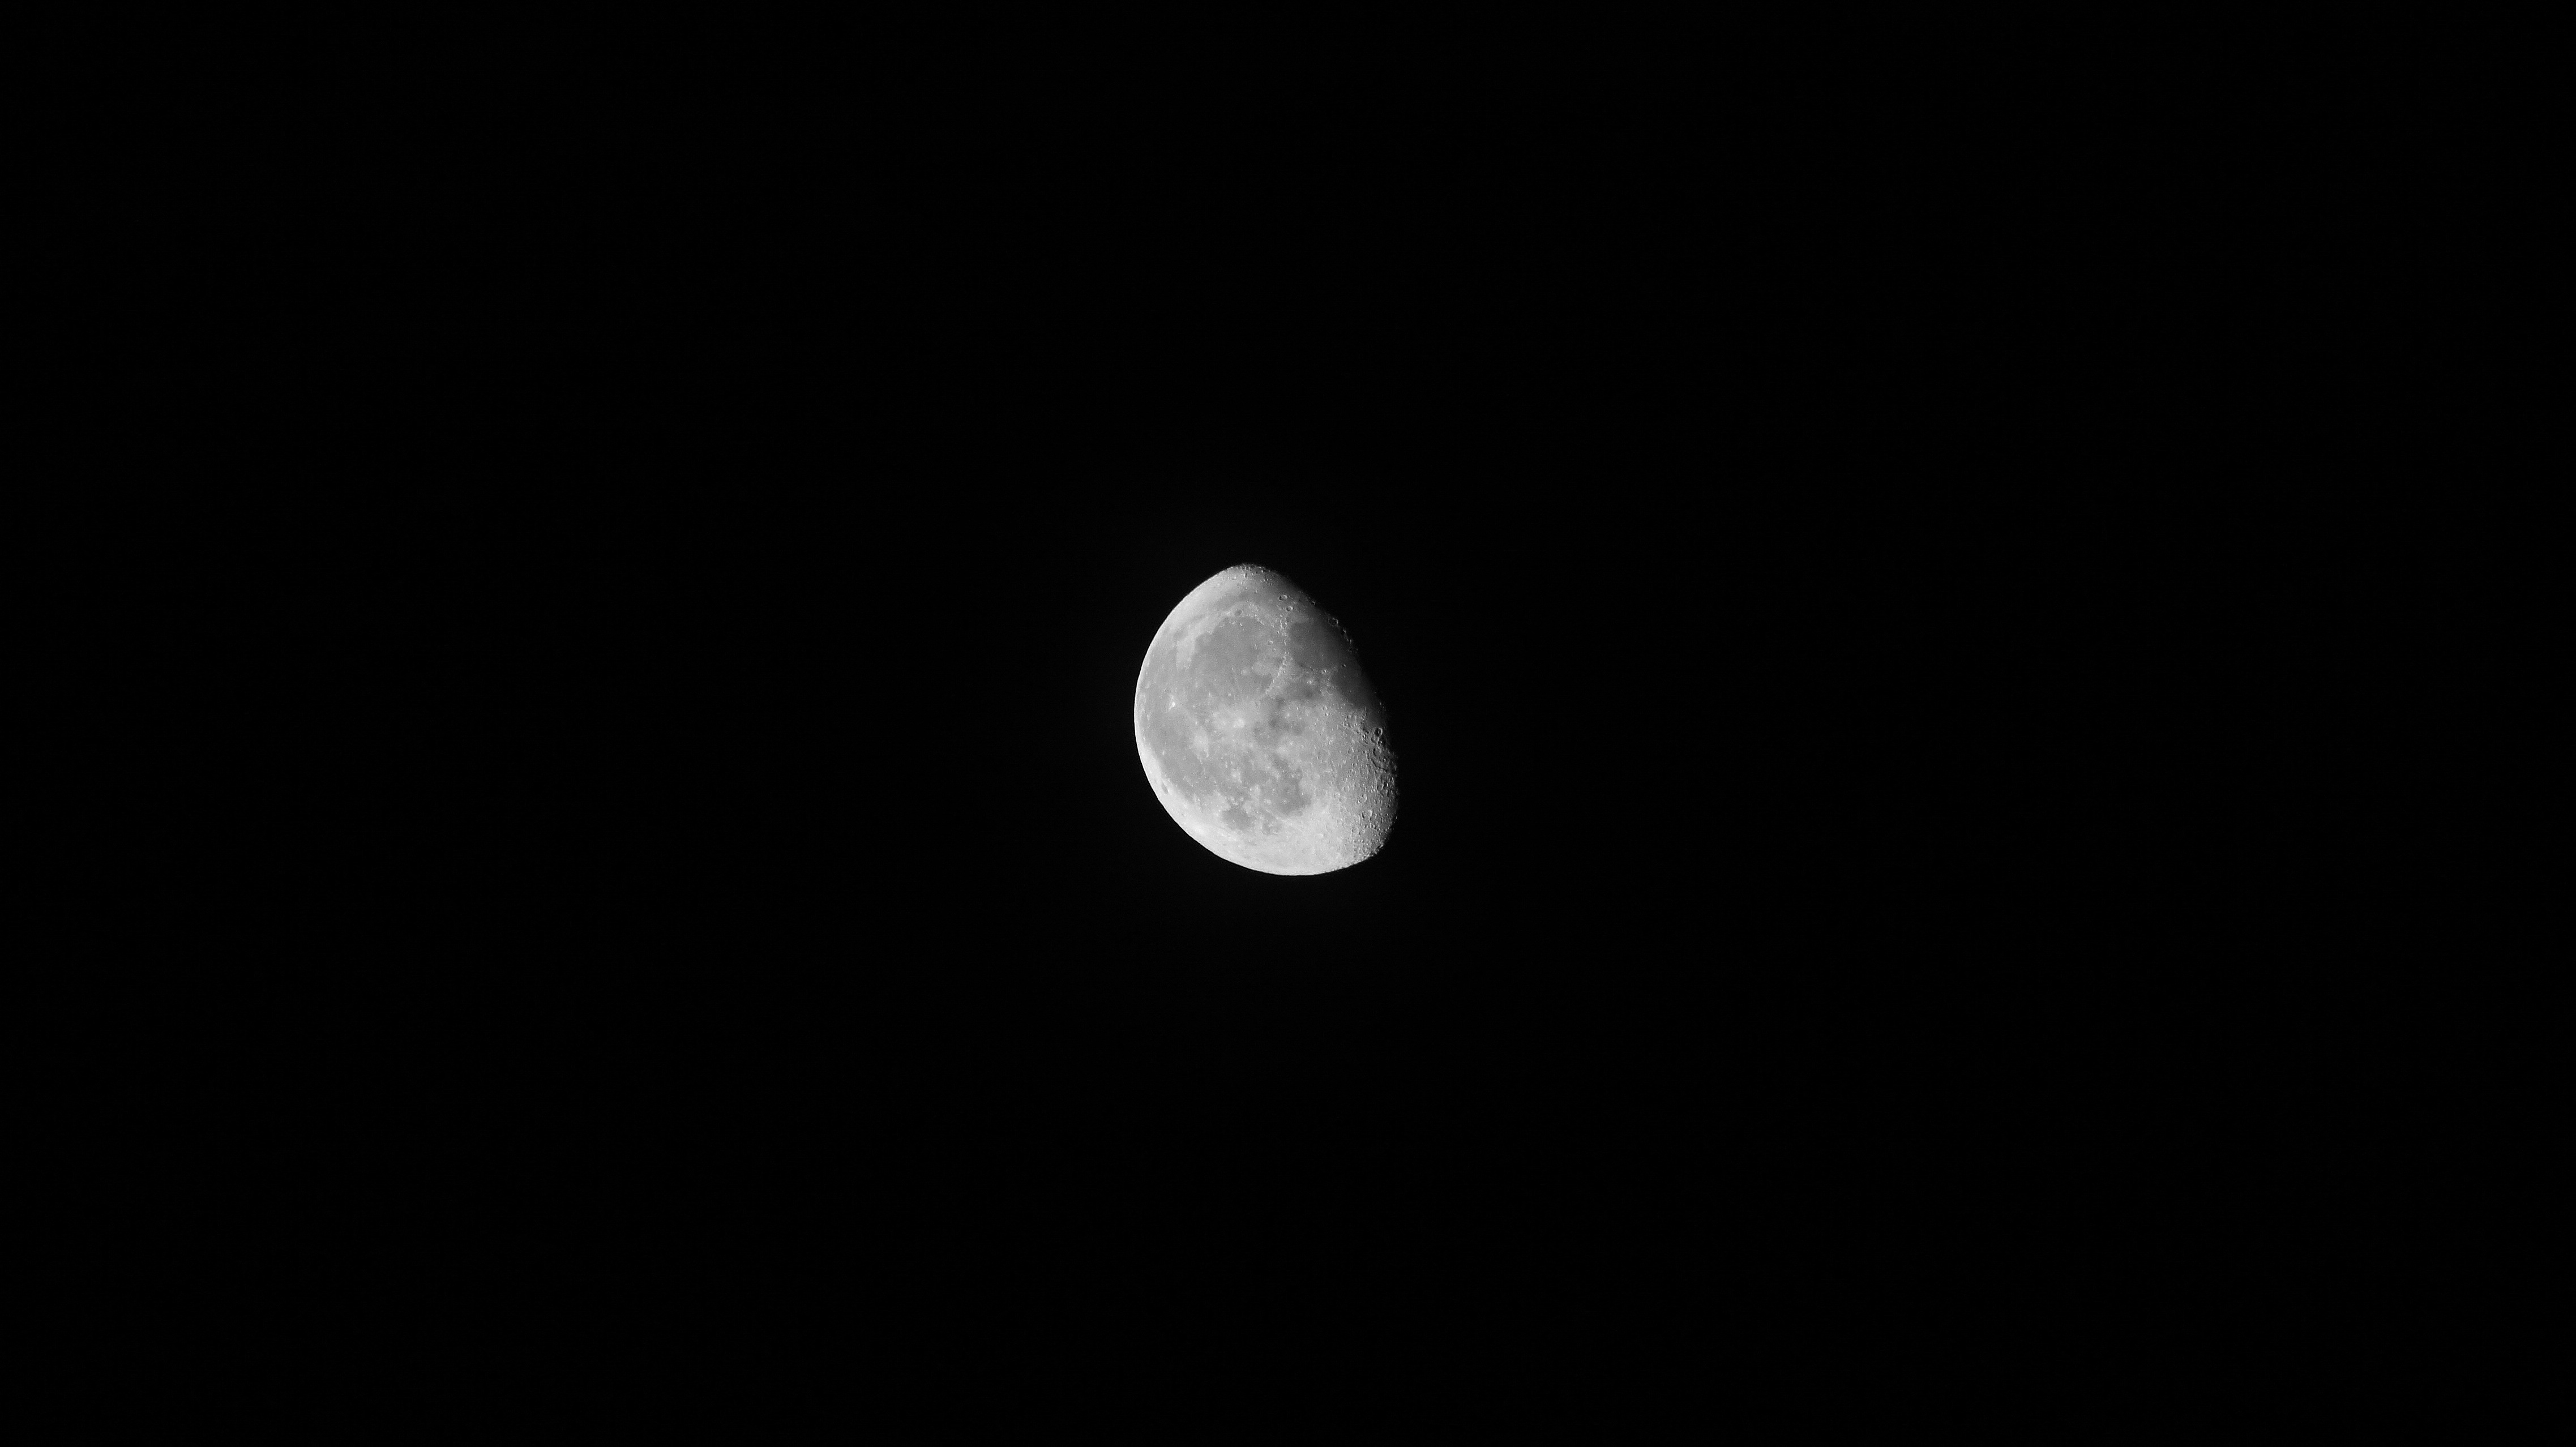
black and white, sky, night, cosmos, atmosphere, space, moon, full moon, moonlight, circle, astrology, satellite, astronomy, crescent, astronomical object, lunar eclipse, celestial event